List of birds of Cuba

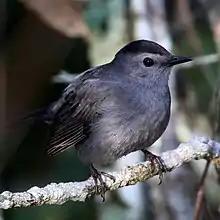
Gray catbird

These dainty birds resemble Old World warblers in their build and habits, moving restlessly through the foliage seeking insects. The gnatcatchers and gnatwrens are mainly soft bluish gray in color and have the typical insectivore's long sharp bill. They are birds of fairly open woodland or scrub, which nest in bushes or trees.